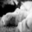
Label: cat